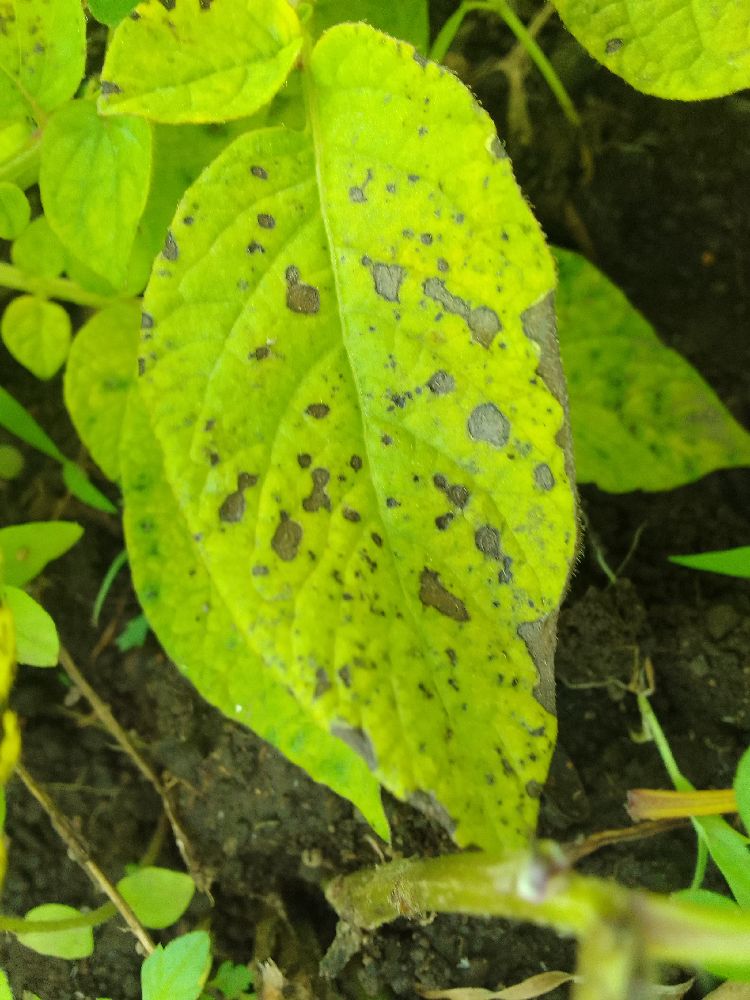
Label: Early blight